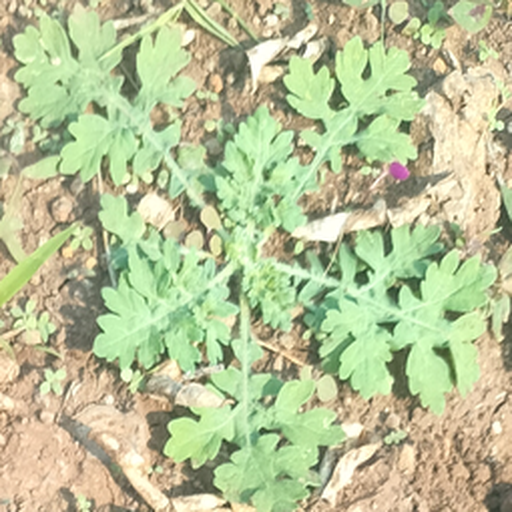
Weed species: Gajar_gavat_(Parthenium hysterophorus)